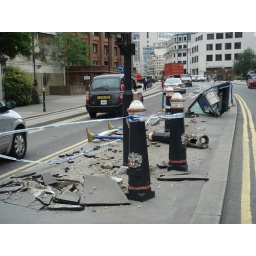
Just as well know one was standing in the box guarding the 'Ring of Steel'.